Rock al Parque

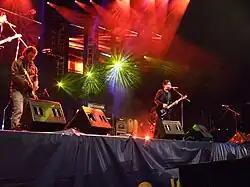

Rock al Parque is a free rock music festival which has taken place in Bogotá, Colombia, since 1995. It typically gathers more than 50 bands and as many as 400,000 spectators. It is considered the largest rock festival in Colombia and one of the most important in Latin America. Its programme also includes ska, punk, hardcore, metal, and other genres.